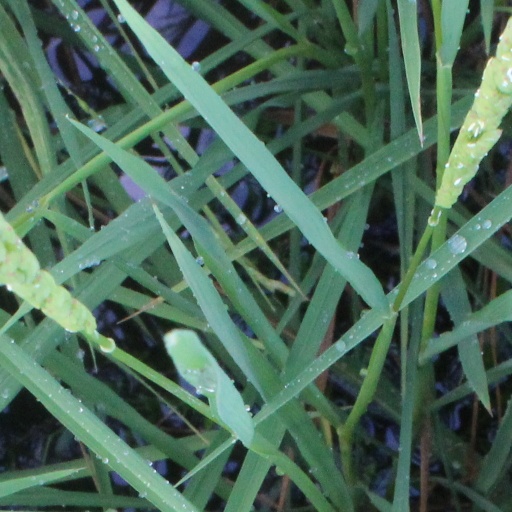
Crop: rice